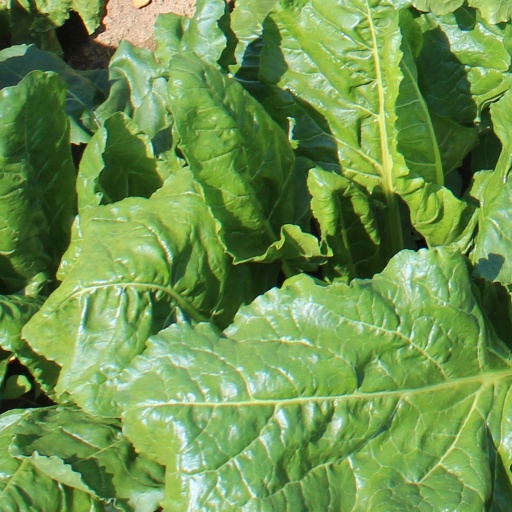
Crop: sugar beet